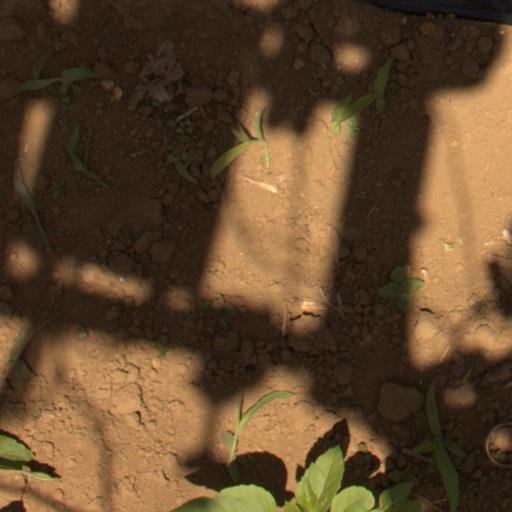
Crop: Jerusalem artichoke